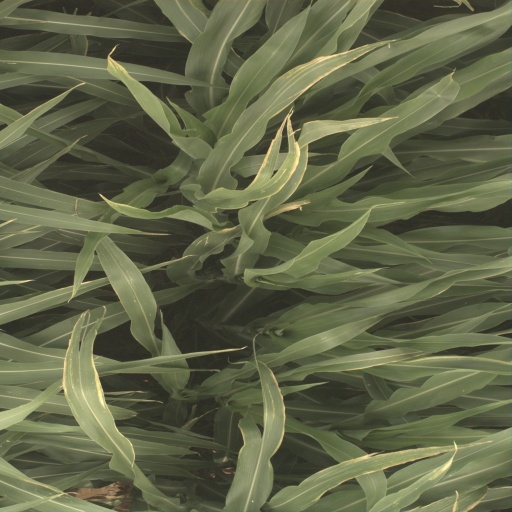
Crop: sorghum